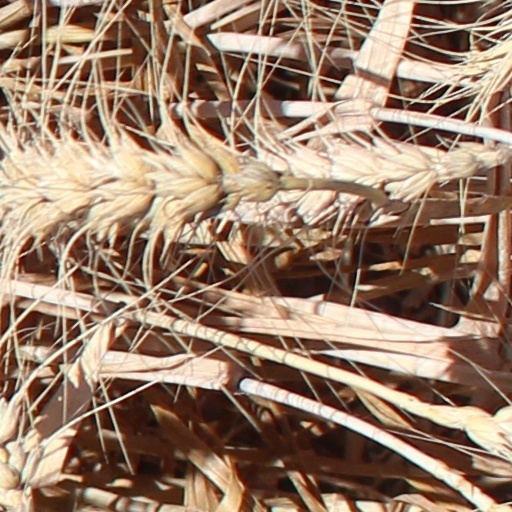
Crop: wheat